Brown Sugar (D'Angelo album)

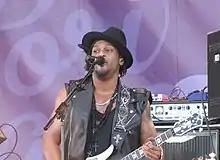
D'Angelo (pictured in 2012) played a variety of instruments on the album, including guitar.

After his successful performance with his group Precise at the Apollo Theater in 1991, D'Angelo received a US$ 500 check for his work at the venue and used most of it to purchase a four-track recorder and a keyboard. At his mother's house in Richmond, he began writing and recording most of the material that would constitute "Brown Sugar" during 1991 and 1992. Recording for the album took place during 1994 and 1995 at Battery Studios and RPM Studios in New York City, and at the Pookie Lab studio in Sacramento, California, which served as the personal recording studio of R&B musician and record producer Raphael Saadiq. Additional recording took place at Back Pocket Studios in New York City for the track "Cruisin'".